Energy in Mongolia

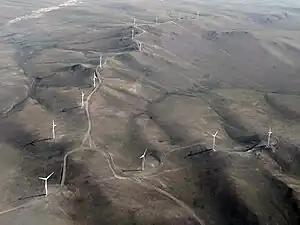
Salkhit Wind Farm, south of Ulaanbaatar

In 2018, 7% of Mongolia's electricity came from renewable power sources, mainly wind power. Mongolia has very sunny weather with average insolation above 1,500 W/m2 in most of the country, making solar power highly available.